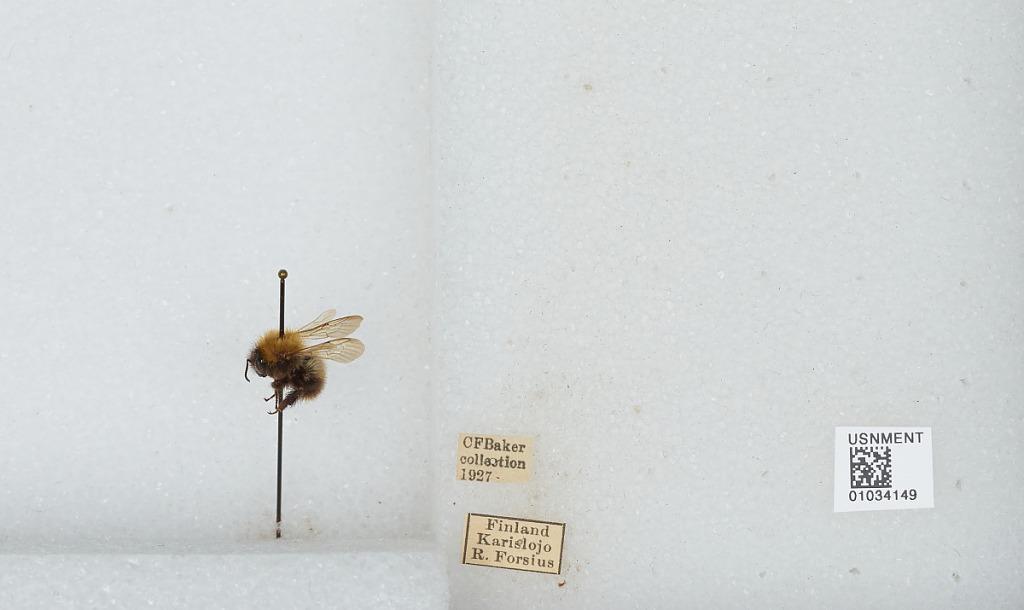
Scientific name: Bombus (Thoracobombus) pascuorum (Scopoli)
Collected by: R. Forsius
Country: Finland
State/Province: Uusimaa
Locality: Karislojo
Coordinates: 60.2417, 23.72